Kim Hye-yoon

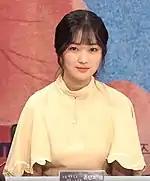

Leading up to her college graduation in February 2019, Kim began auditioning for more prominent roles. She successfully landed the role of Kang Ye-seo in JTBC's satirical drama "Sky Castle," being selected from a pool of 200 applicants. The drama's success contributed to her rising popularity and earned her the Best New Actress award at the 55th Baeksang Arts Awards.